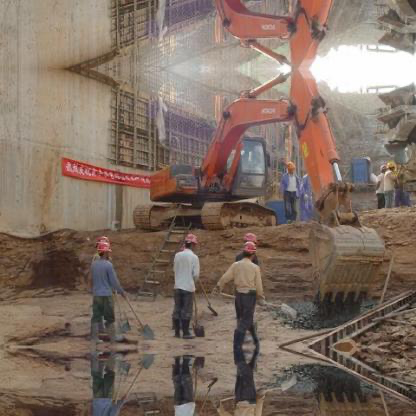
Objects in the image:
label: helmet
label: helmet
label: helmet
label: helmet
label: helmet